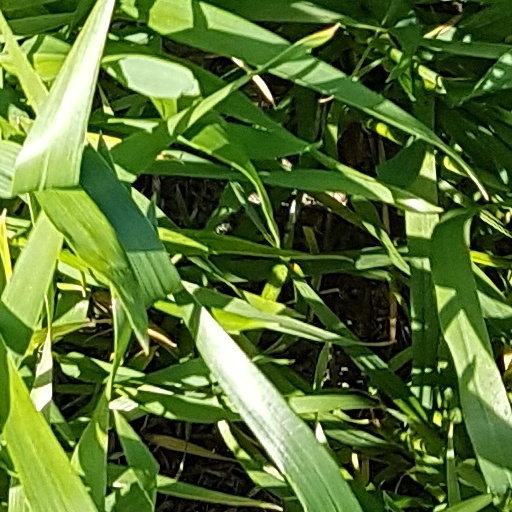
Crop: wheat